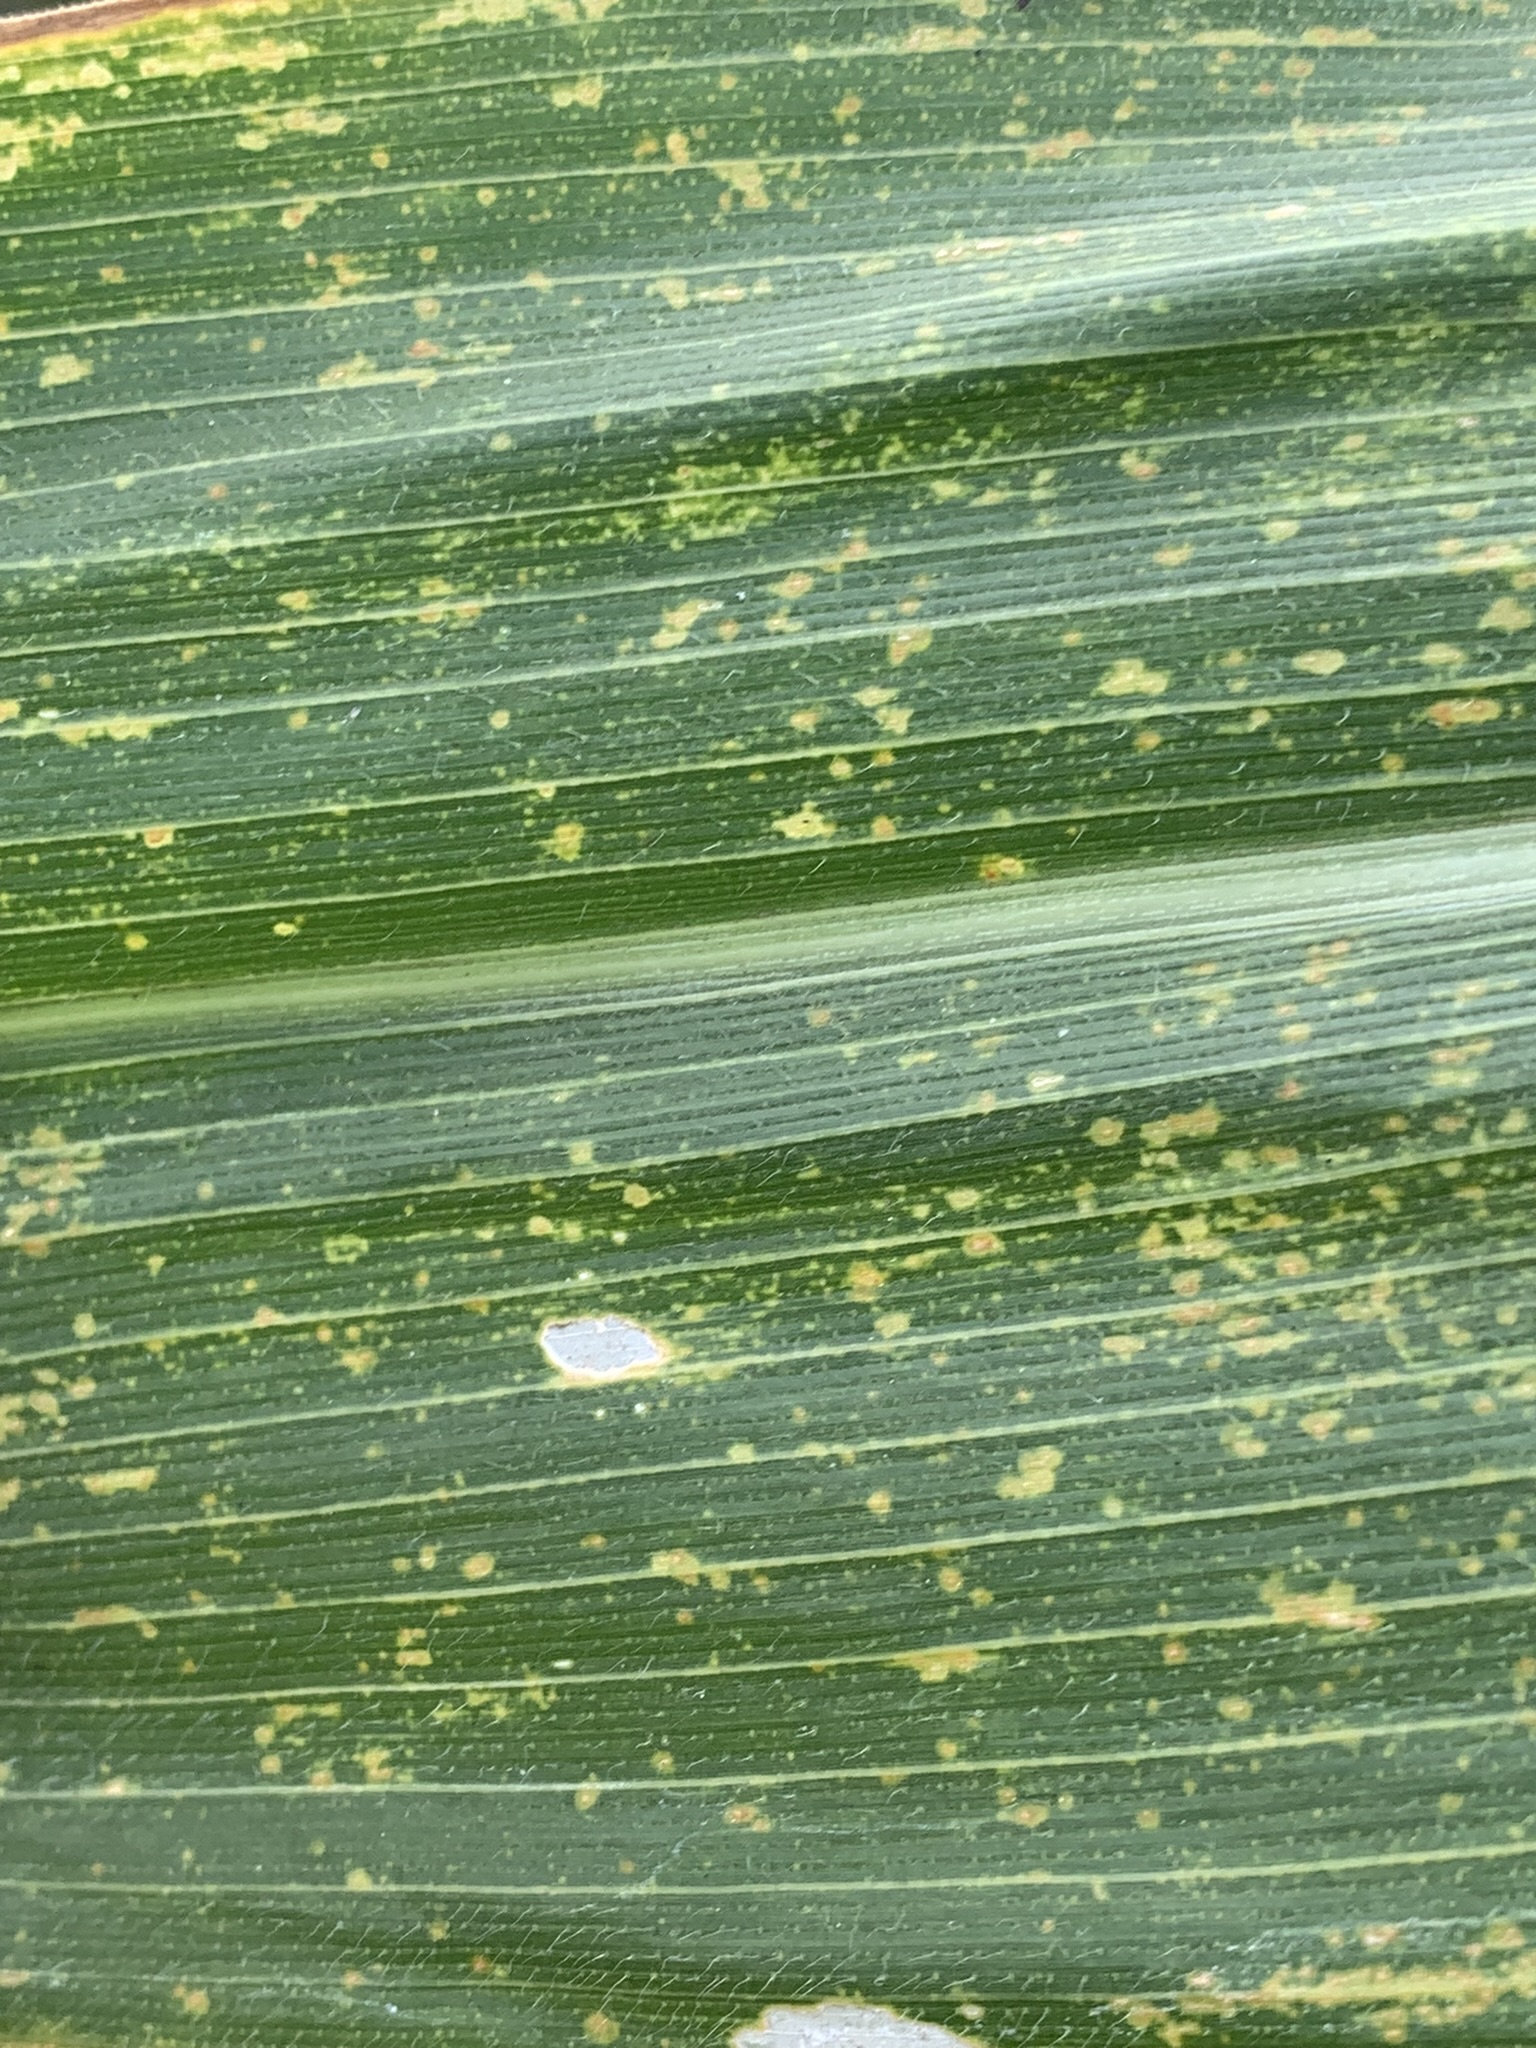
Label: MLN